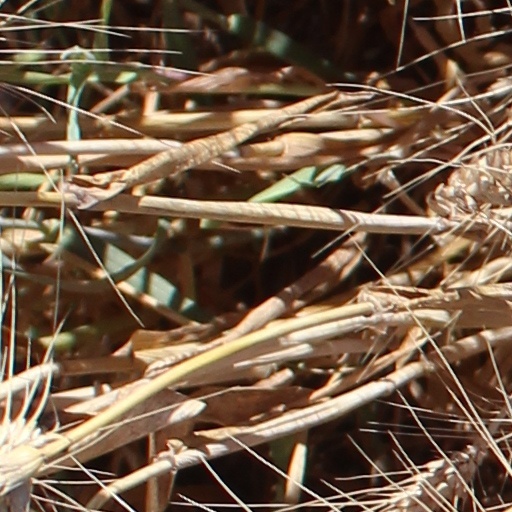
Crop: wheat